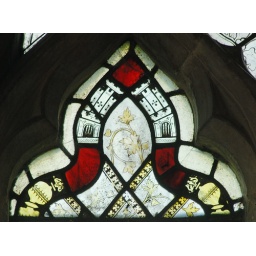
Hawthorn grisaille in trelliswork bordered by yellow cups and white castles on ruby ground. c1325-50.